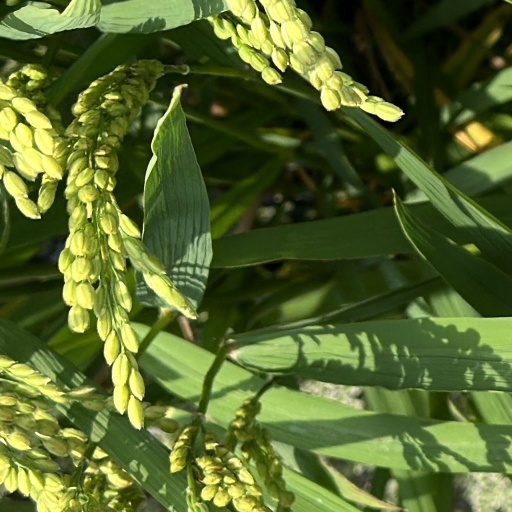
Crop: rice